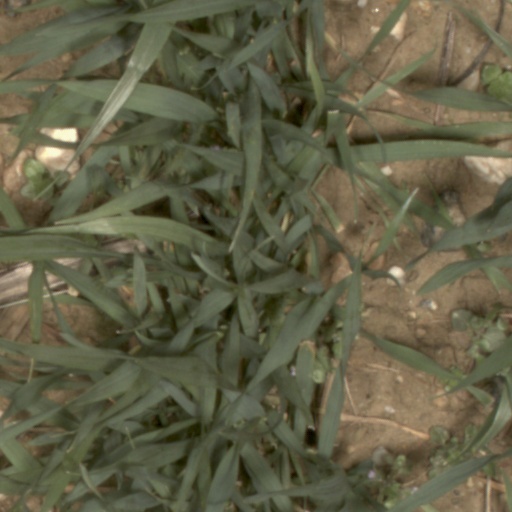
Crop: wheat